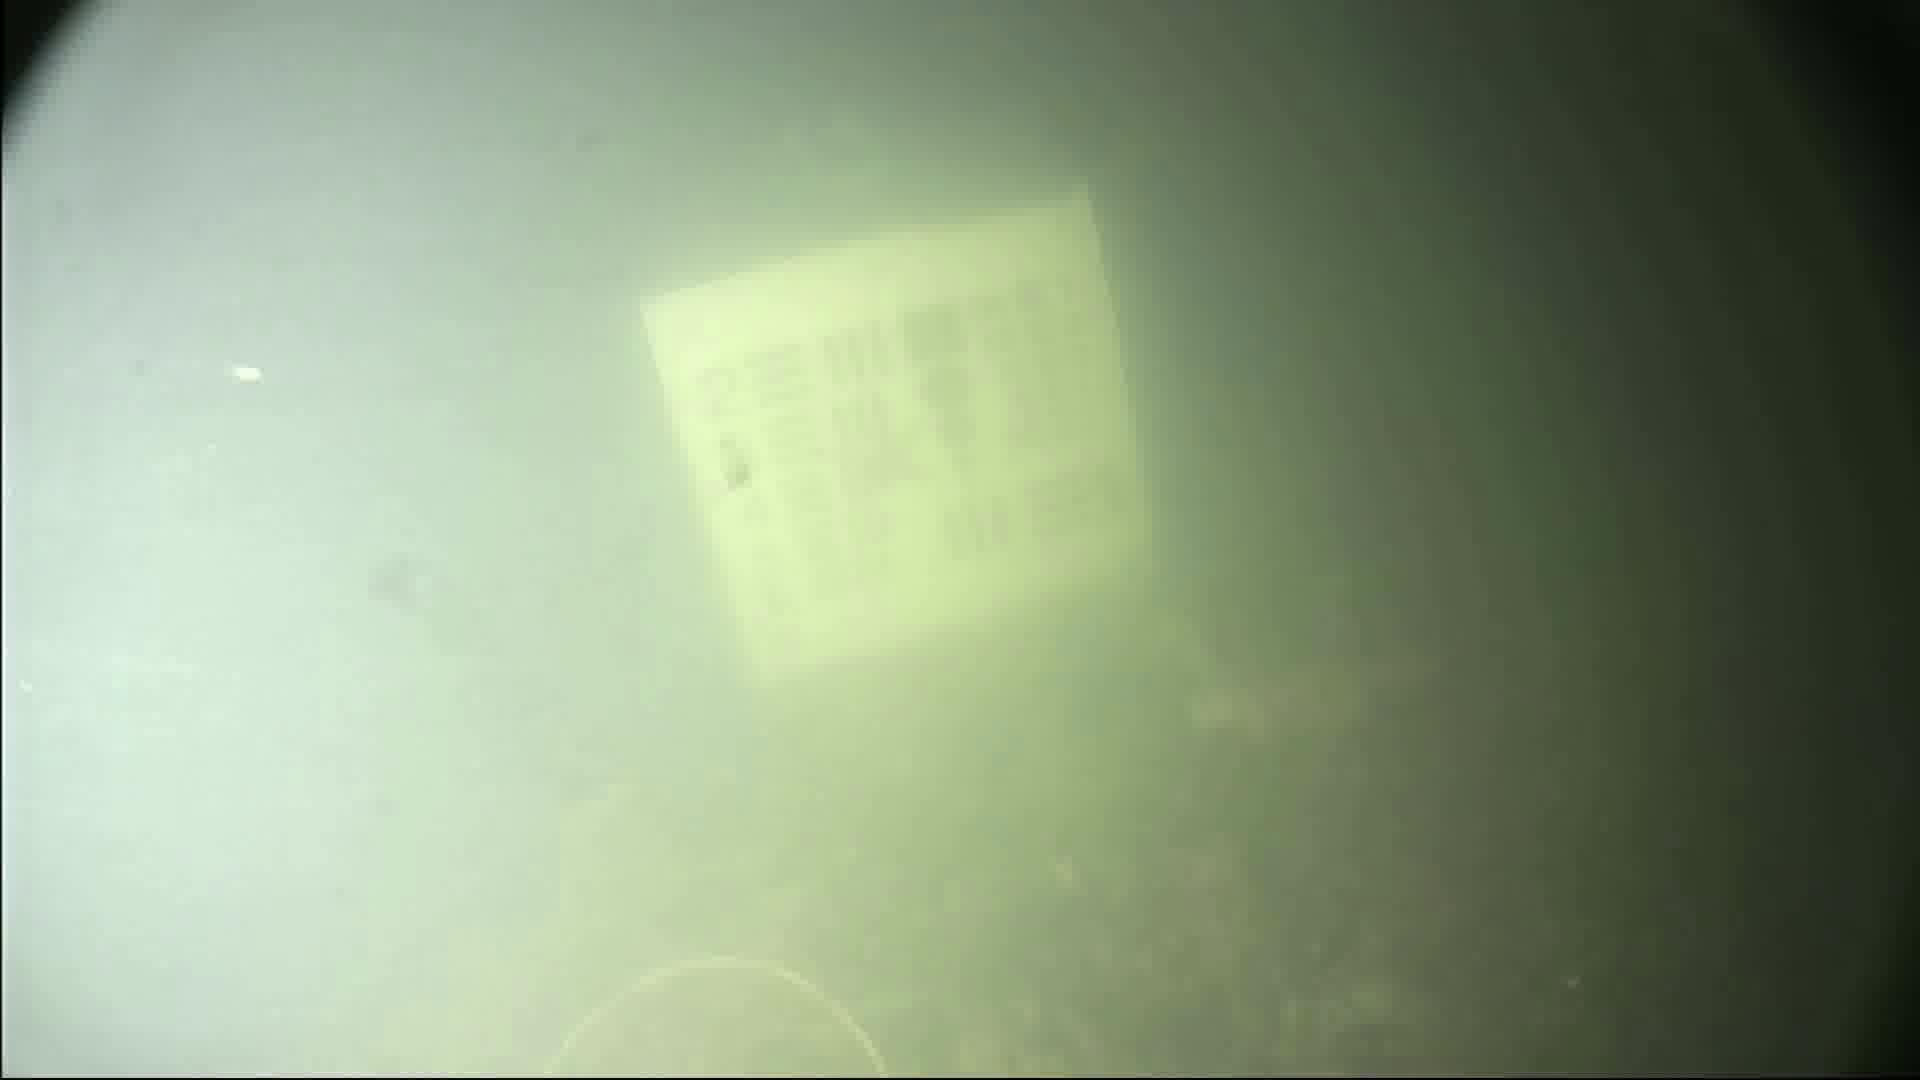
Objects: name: crab